Question: Please indicate a possible affordance area of the jump_skateboard that can be used for riding
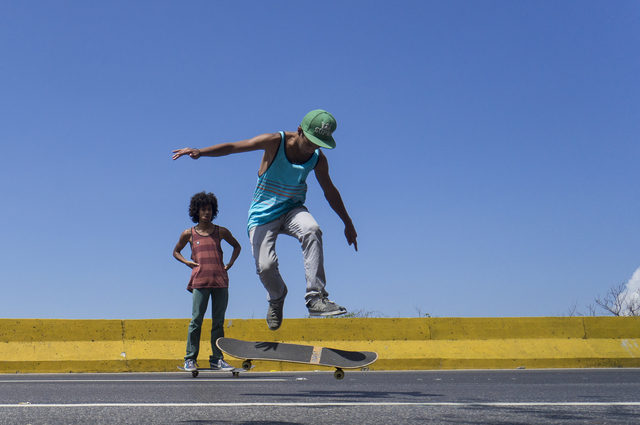
Answer: [216, 336.5, 371, 380.5]